Acharnes

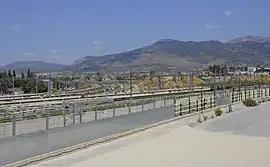
View to Mount Parnitha in Acharnes

Acharnes, also known as Menidi is a municipality in the East Attica regional unit in Greece. With 108,169 inhabitants (2021 census), it is the ninth most populous municipality in Greece. It lies just north of the Athens urban area.